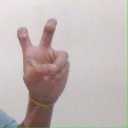
अक्षर: ई